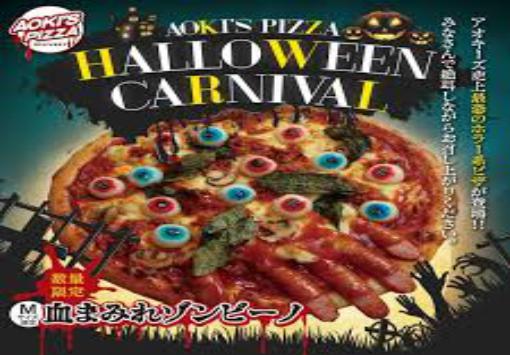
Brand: Aoki's Pizza
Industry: Food